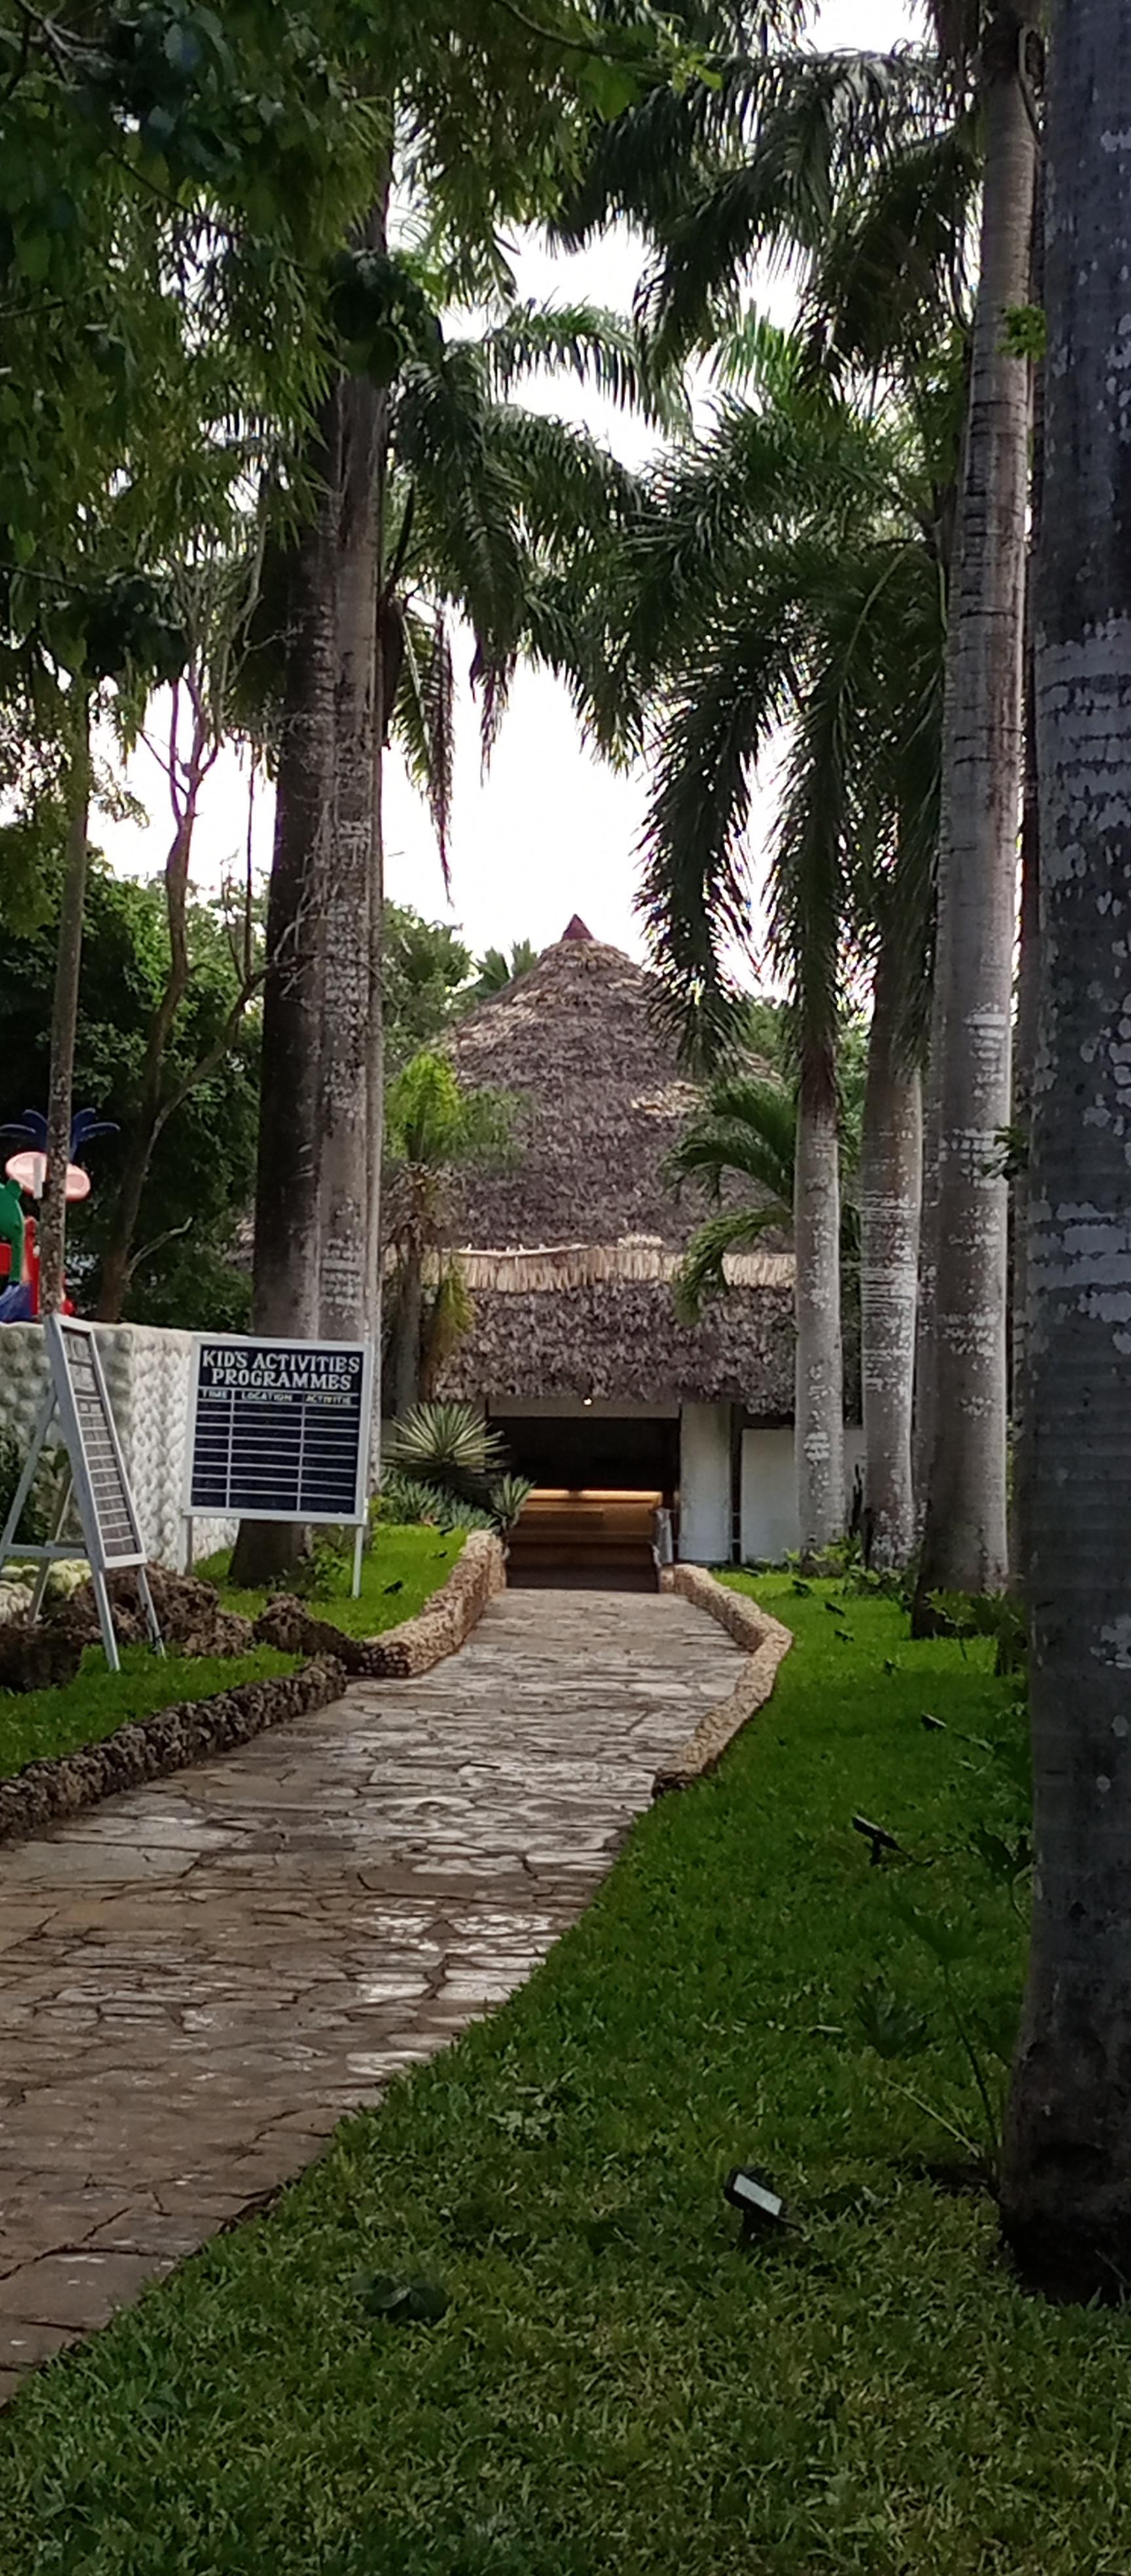
Njia hii inaelekea kwenye jumba hili lililojengwa na makuti. Kando kando Kuna minazi iliyomea na kusimama kwenye laini. Mbele Kuna ubao unaonyesha wakati kuingia na kuitisha chakula.